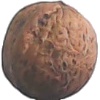
Label: Walnut 1